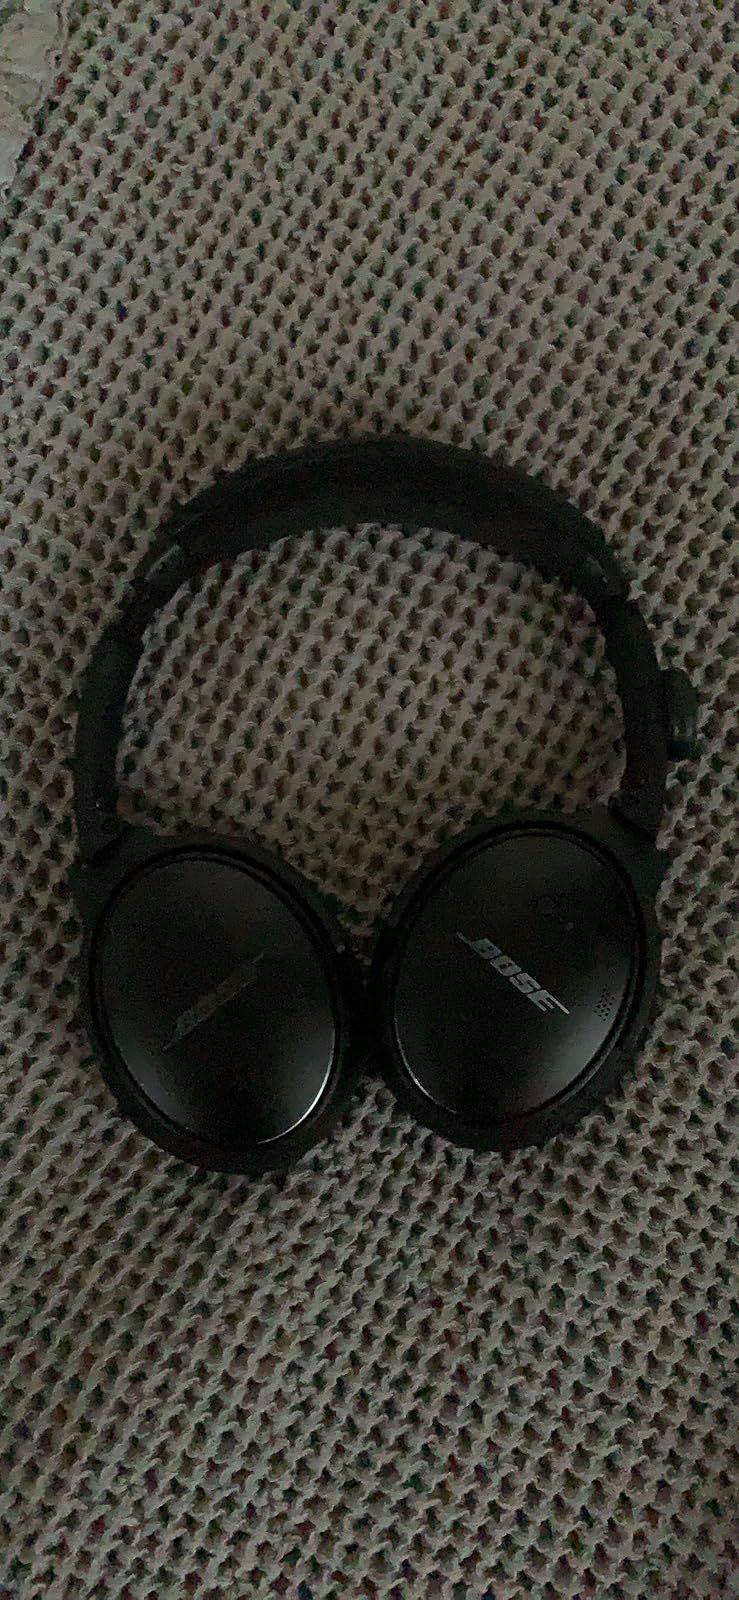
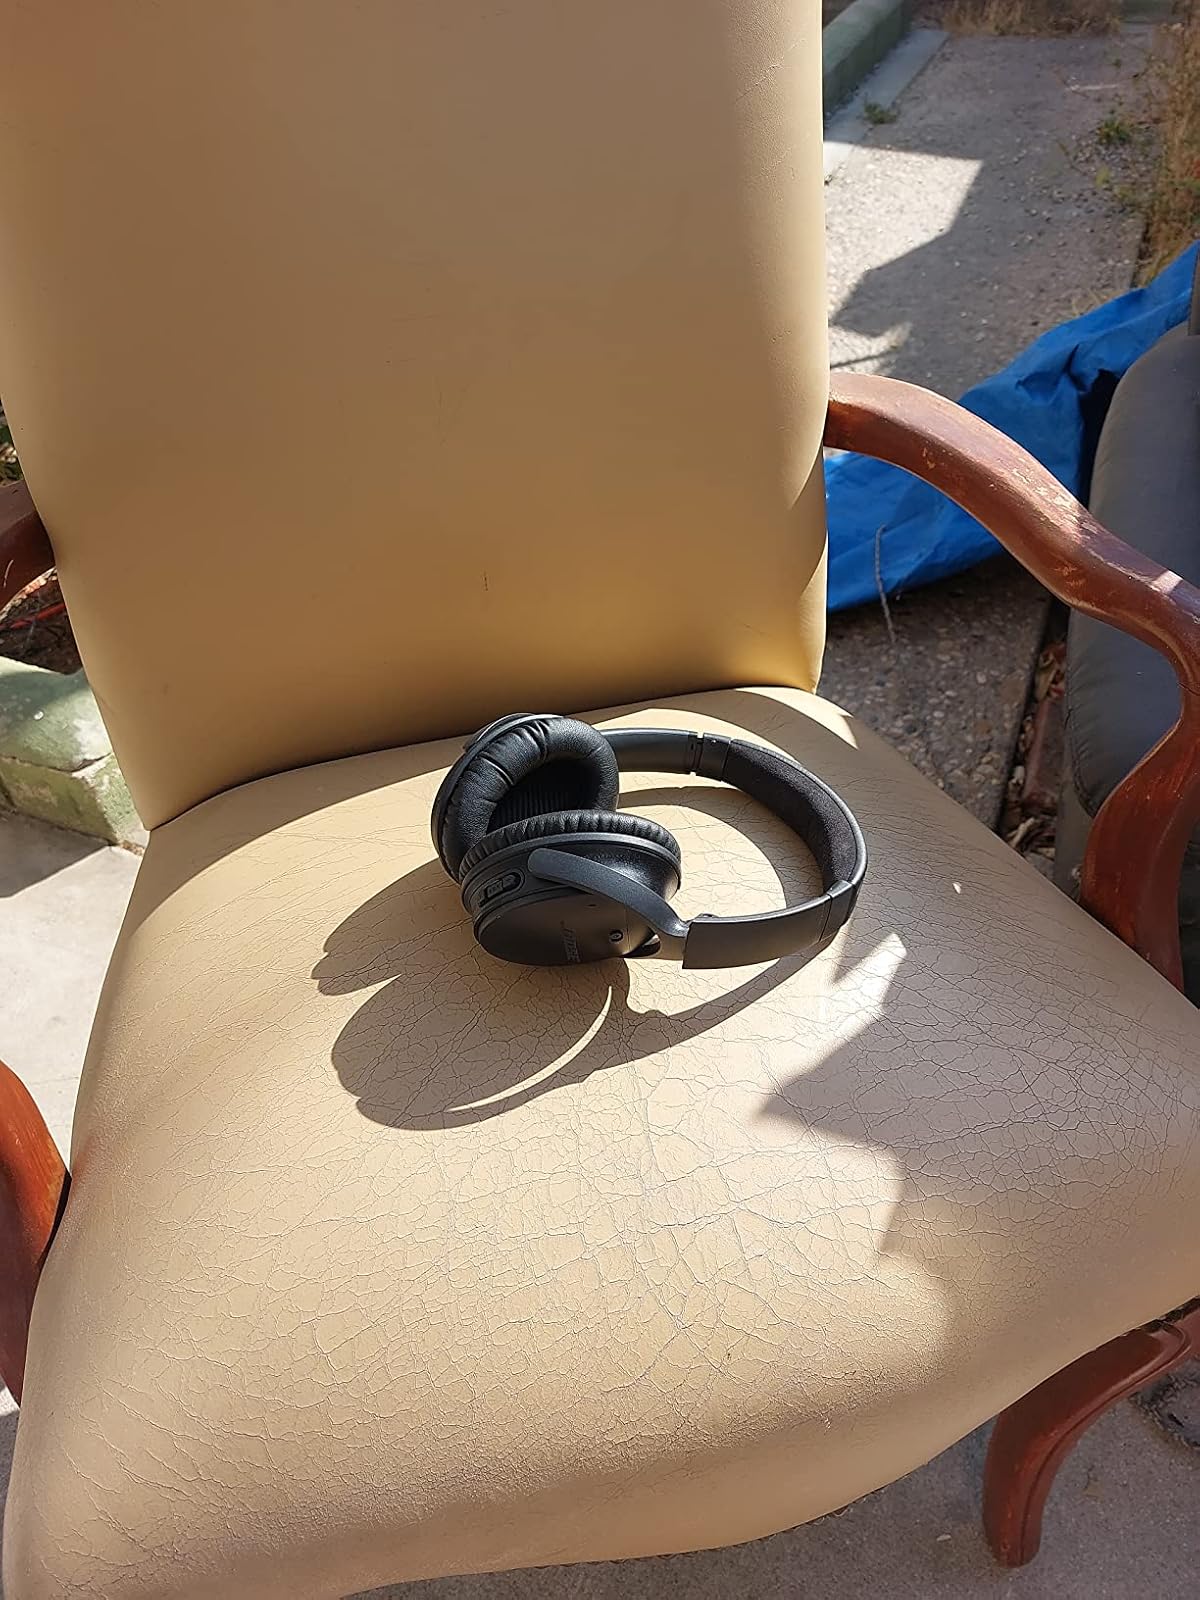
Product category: headphones
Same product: yes